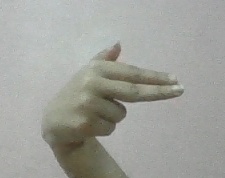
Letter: ghain